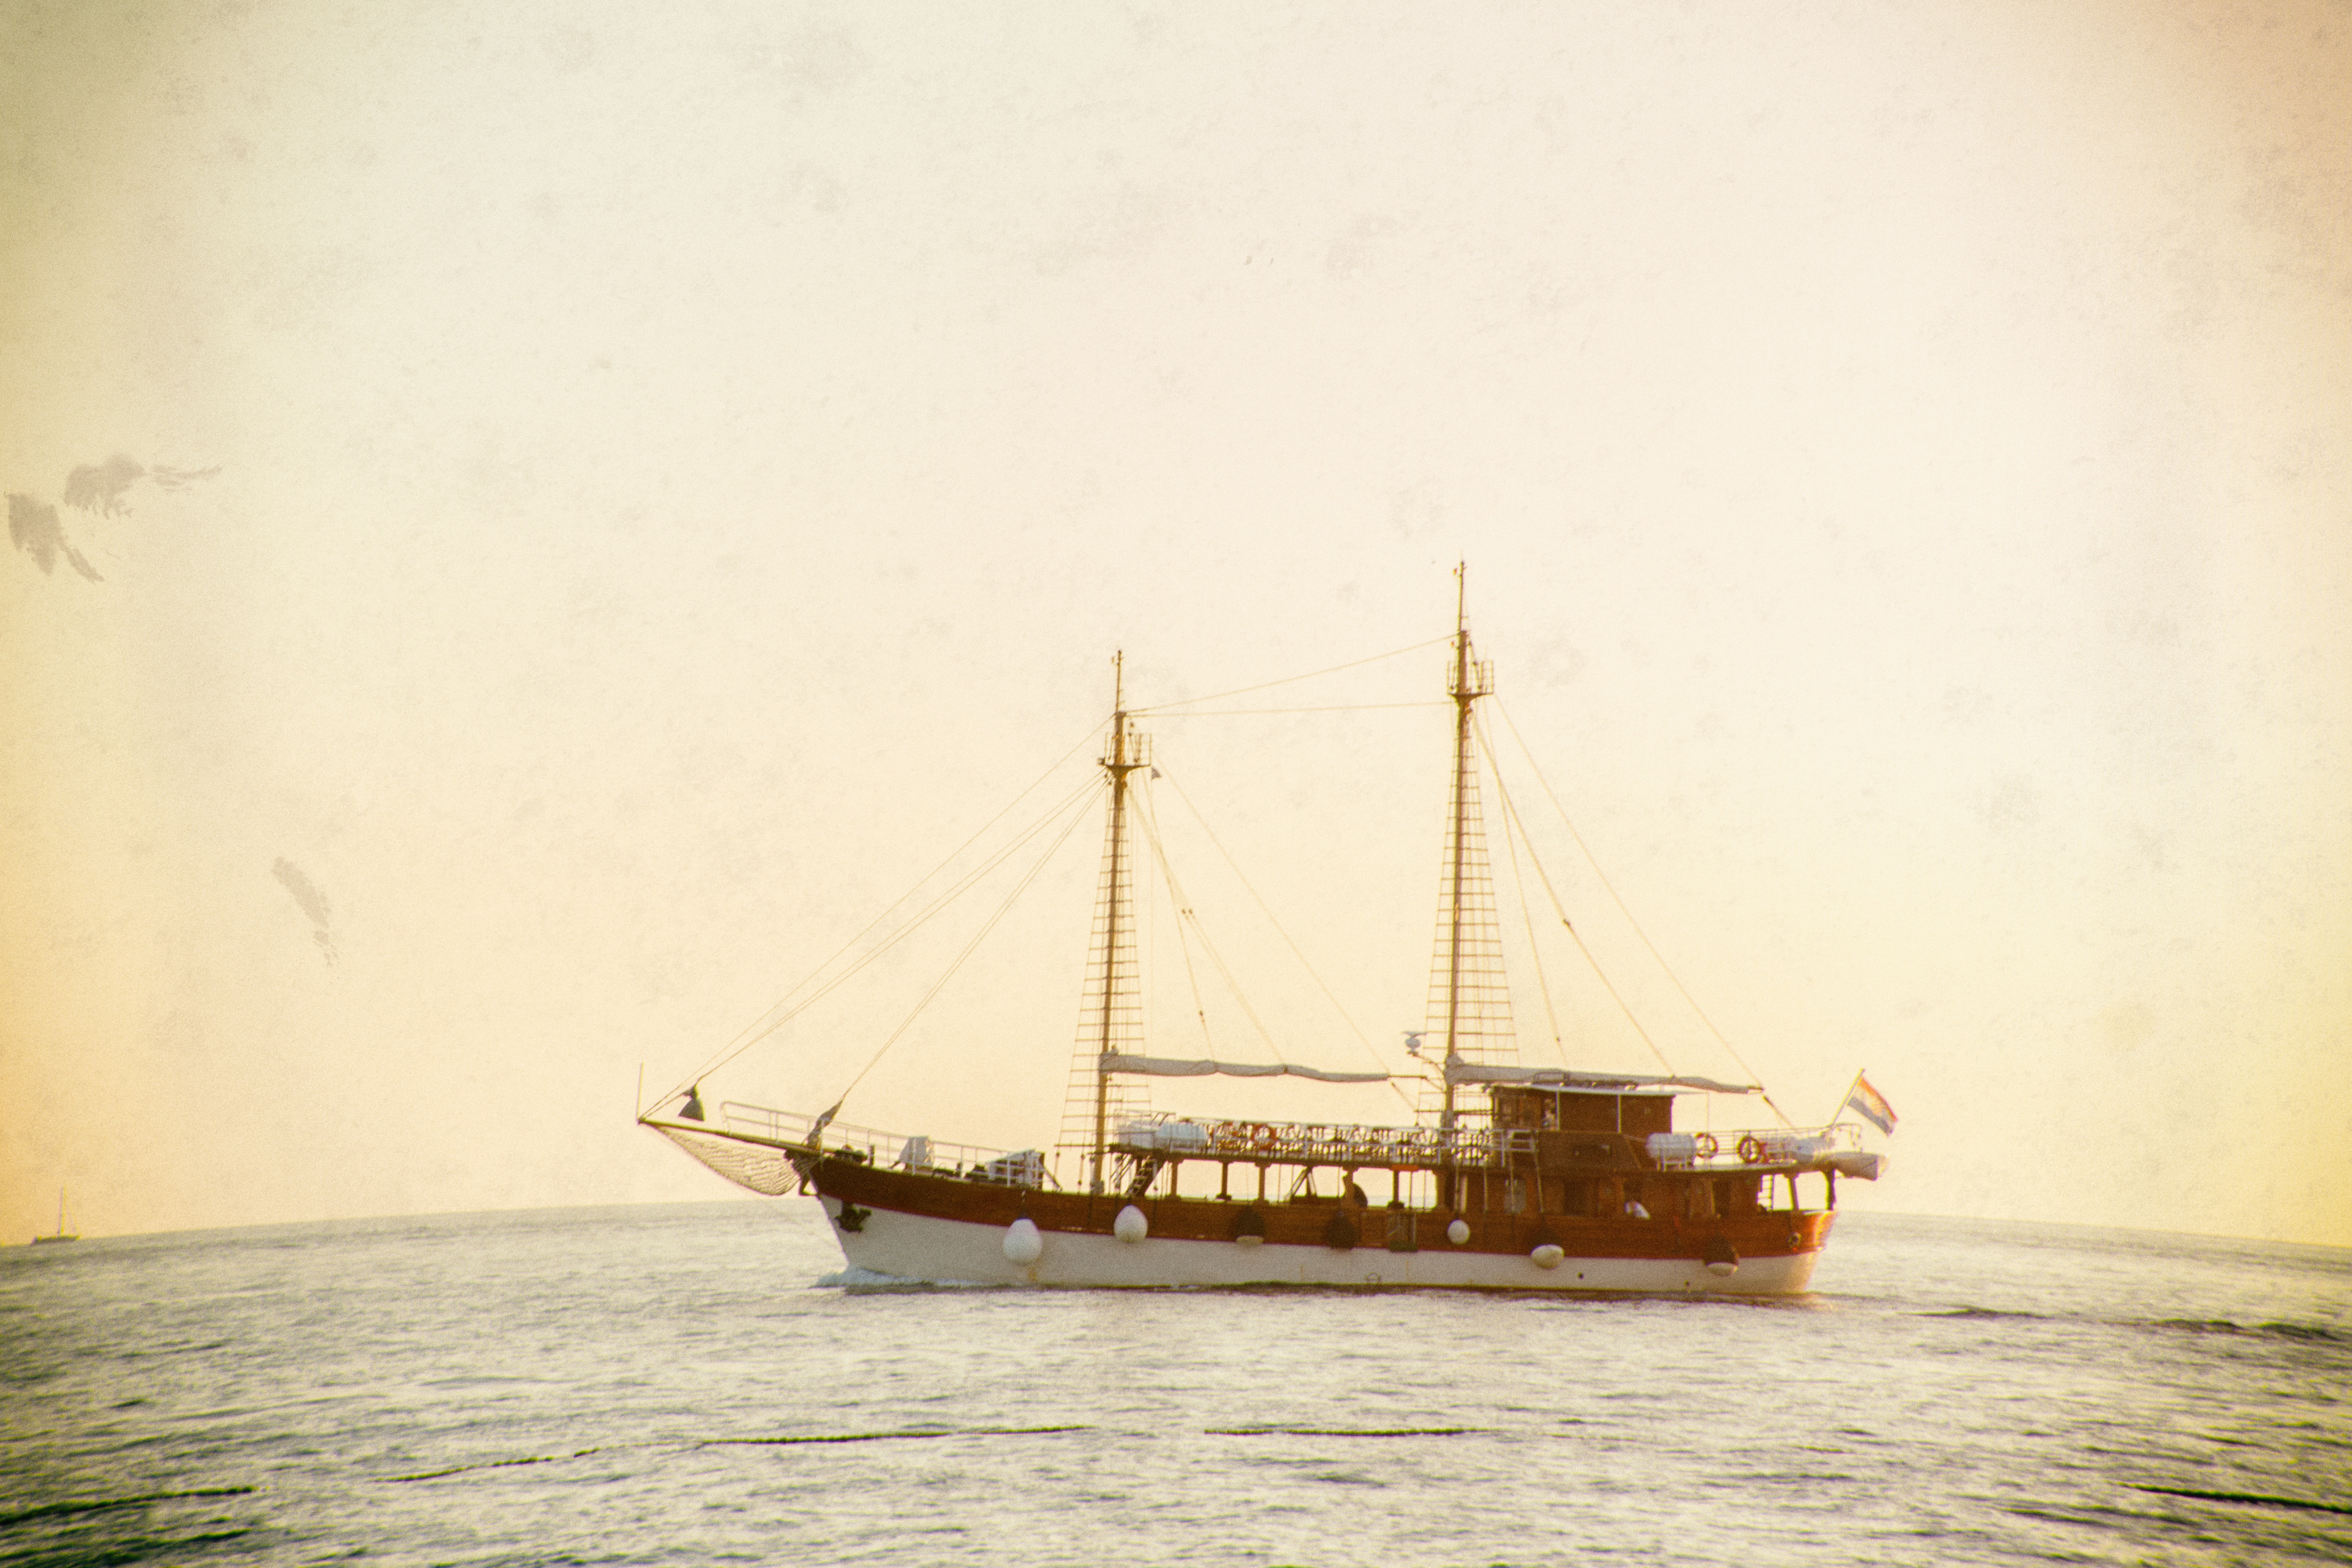
sea, boat, ship, vehicle, mast, sailboat, watercraft, schooner, windjammer, barque, brig, sailing ship, tall ship, galleon, ocean liner, ship of the line, caravel, brigantine, ghost ship